Carolina Place Historic District

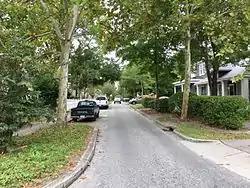

Carolina Place Historic District is a national historic district located at Wilmington, New Hanover County, North Carolina. The district encompasses 337 contributing buildings in a predominantly residential section of Wilmington. The district developed as Wilmington's first planned streetcar suburb between about 1906 and 1941 and includes notable examples of Queen Anne, Classical Revival, Colonial Revival, and Bungalow / American Craftsman style architecture.